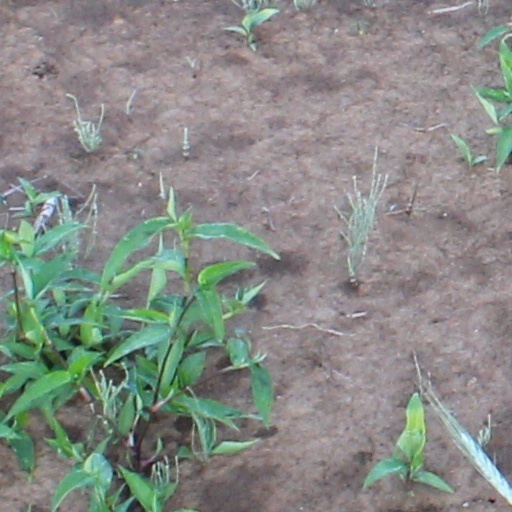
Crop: wheat